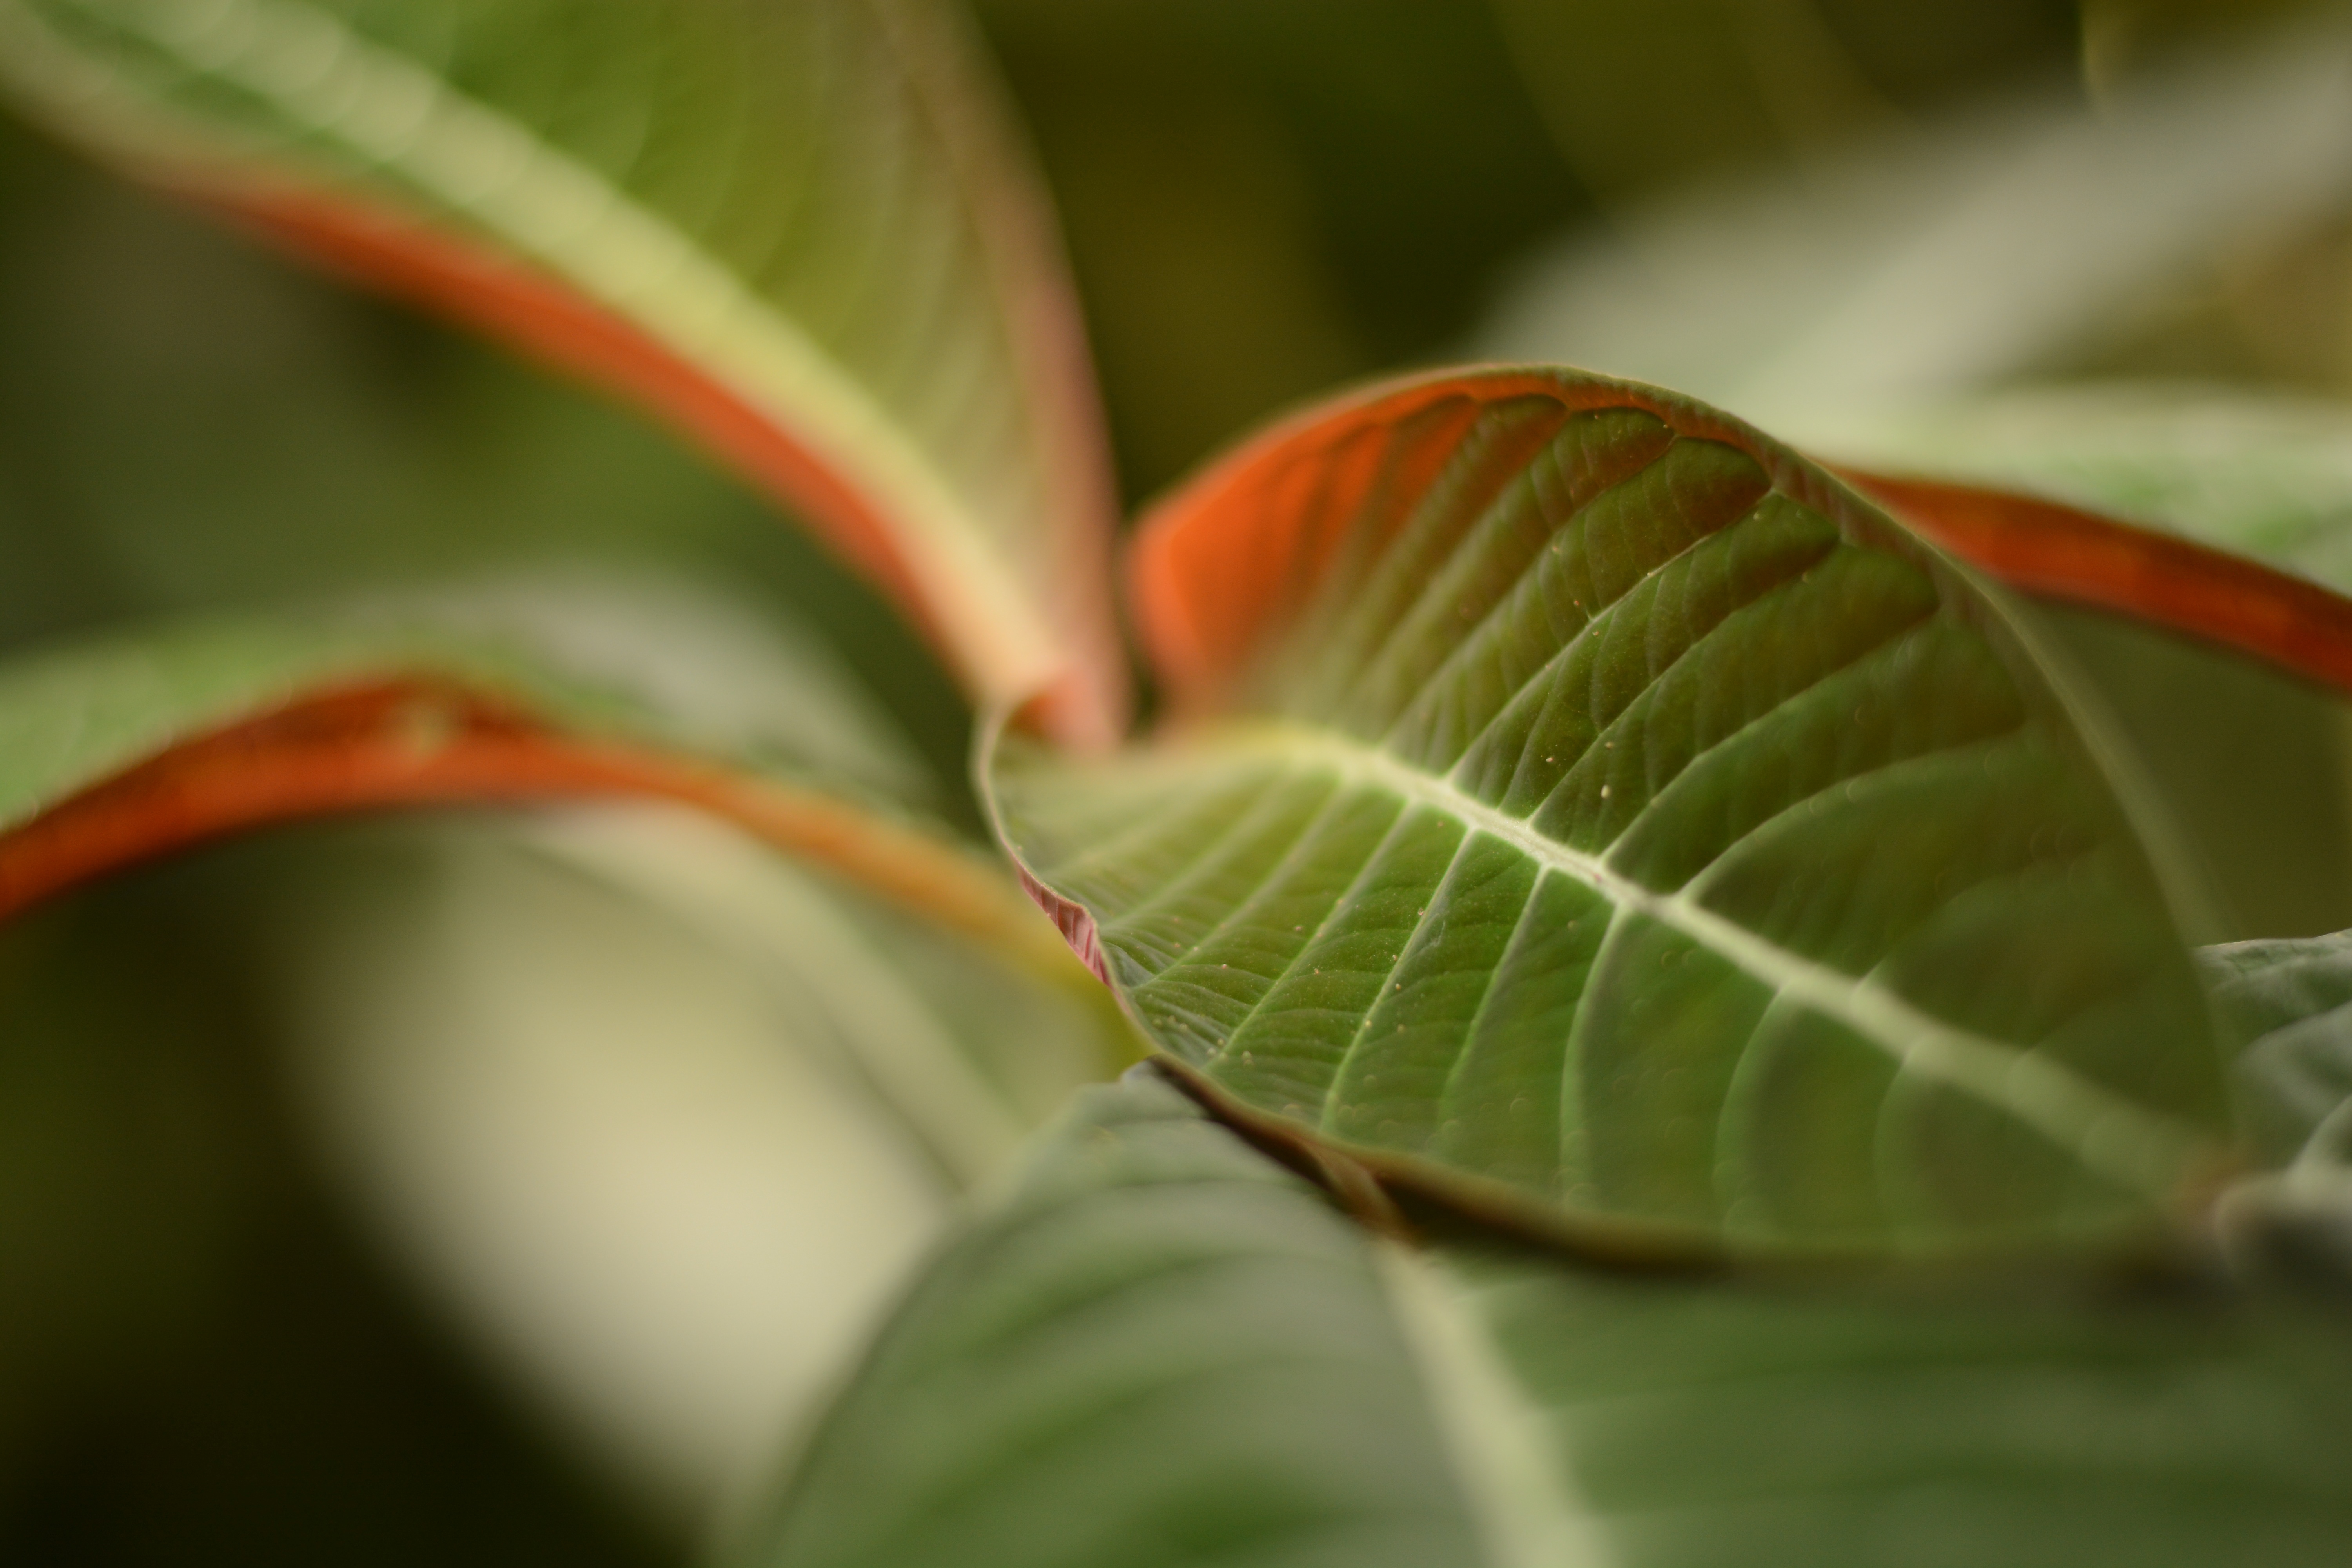
tree, branch, plant, photography, leaf, flower, green, botany, flora, close up, tropics, macro photography, plant stem